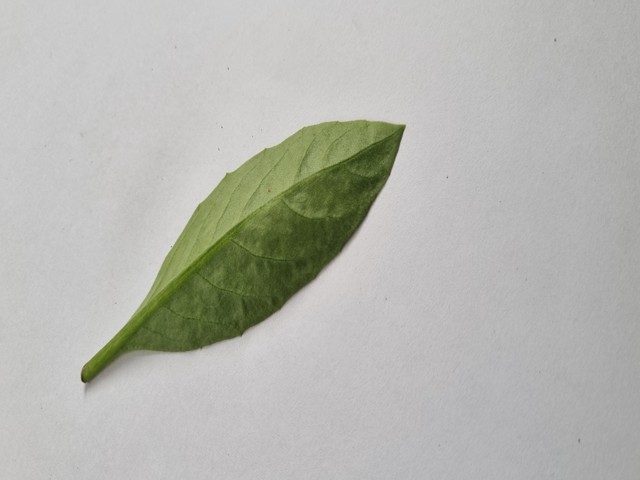
Plant: gainura